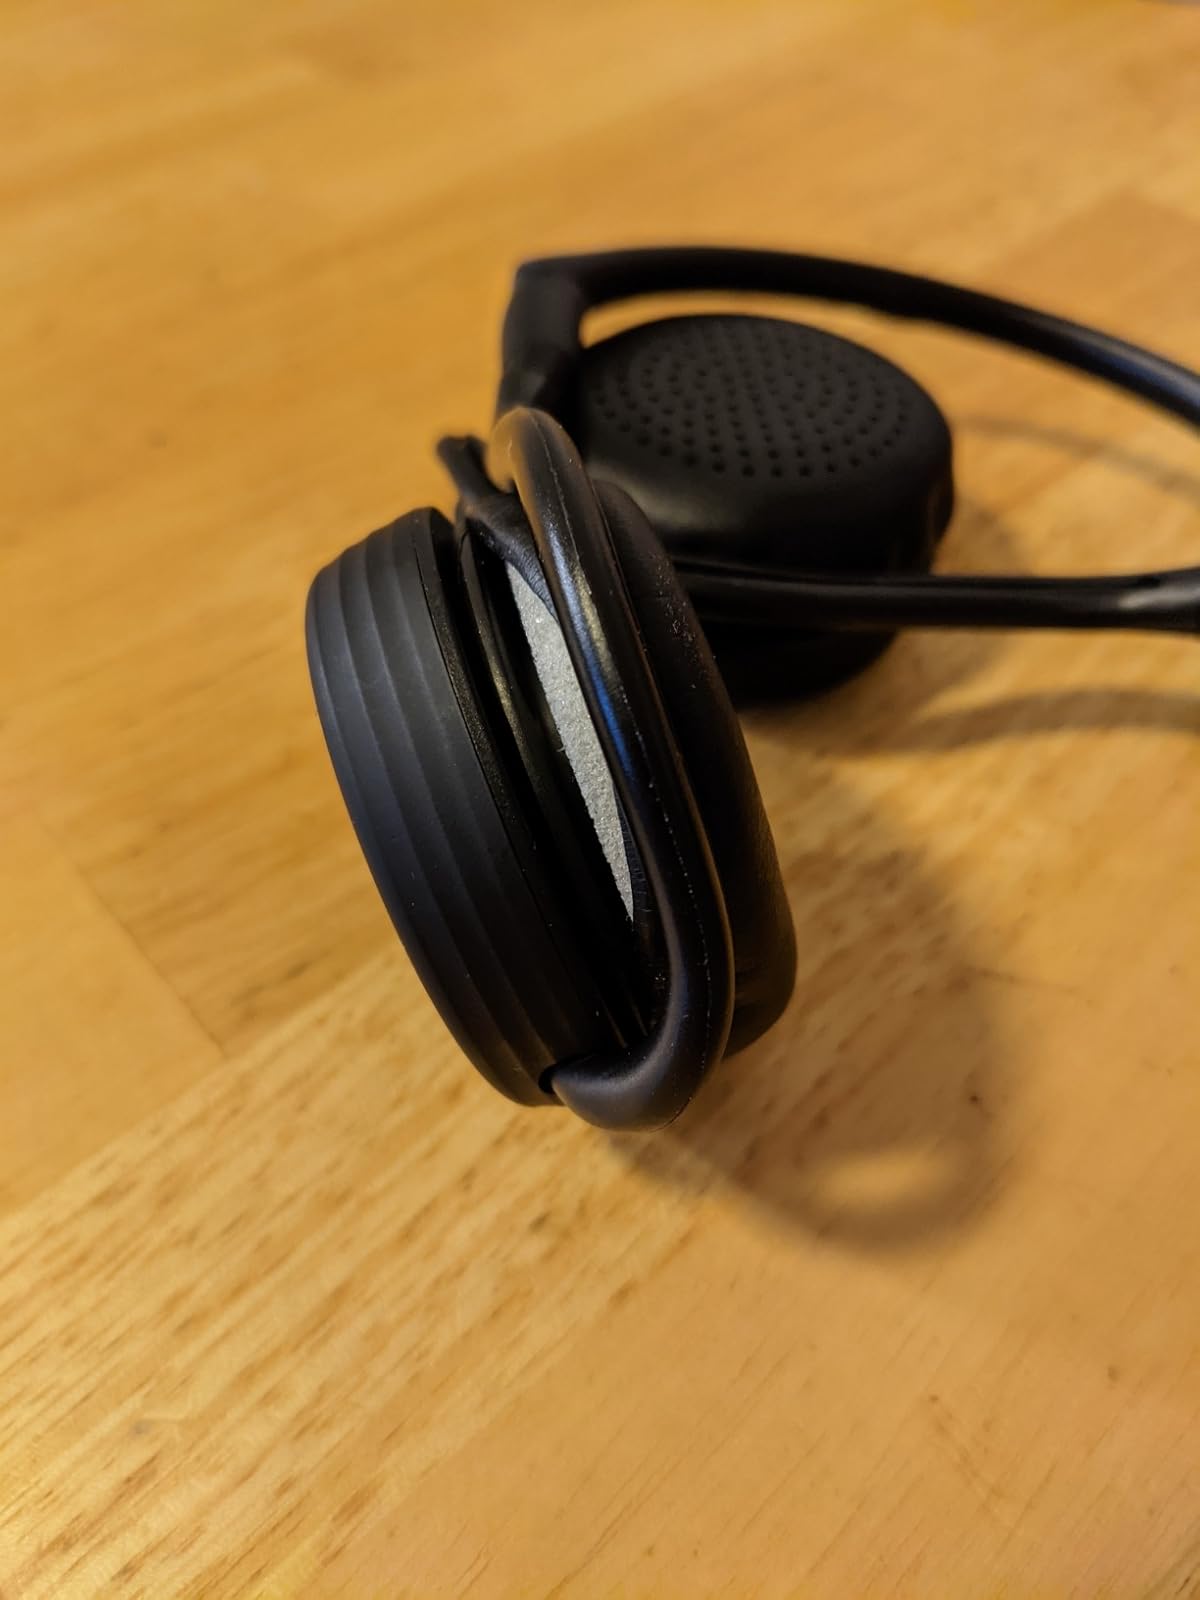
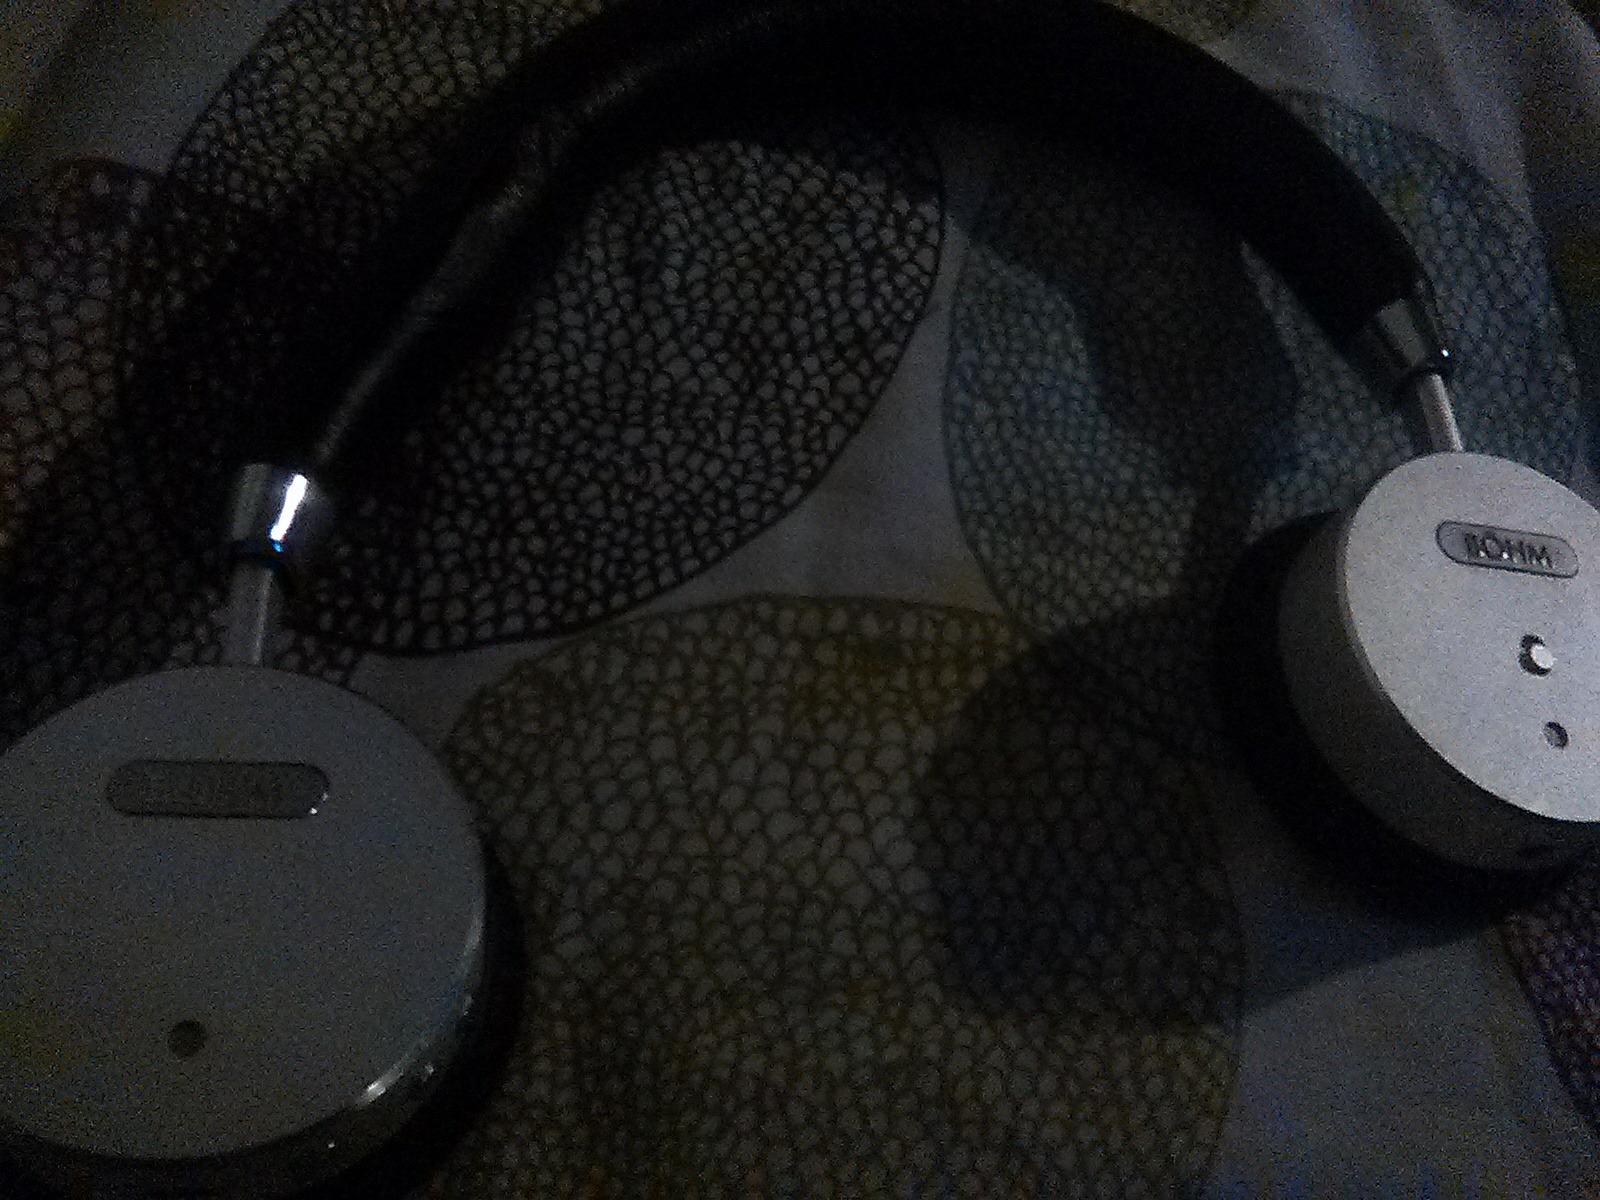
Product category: headphones
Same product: no